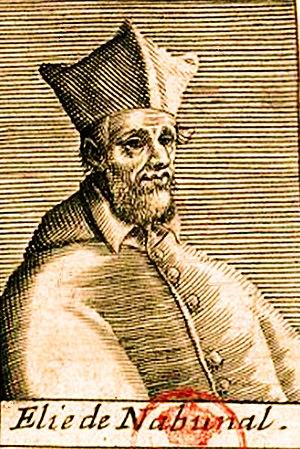
Cardinal Élie de Nasbinal
Élie de Nabinal fut archevêque de Nicosie, patriarche de Jérusalem et cardinal au titre de Saint-Vital.